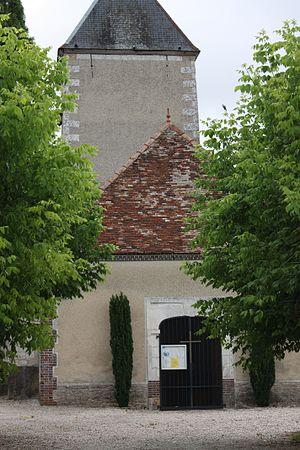
Saint-Mesmin - Eglise Saint-Pierre-aux-Liens Façade Ouest
Saint-Mesmin est une commune française, située dans le département de l'Aube en région Grand Est.